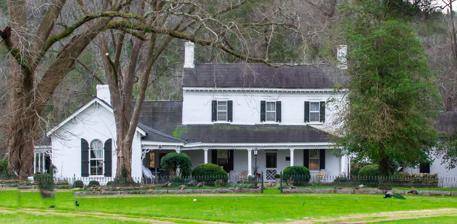
Building: Isaac Conger House
Country: United States of America
Year built: 1808
Historic house in Tennessee, United States United States historic place Isaac Conger House U.S. National Register of Historic Places Interactive map showing the location for Isaac Conger House Location 50 Hamestring Rd. Nearest city Fayetteville, Tennessee Coordinates 35°13′13″N 86°30′25″W / 35.22028°N 86.50694°W / 35.22028; -86.50694 ( Isaac Conger House ) Area 9 acres (3.6 ha) Built 1808 ( 1808 ) Architectural style Federal NRHP reference No. 73001807 Added to NRHP July 16, 1973 The Isaac Conger House is a historic house in Fayetteville, Tennessee . It was built in 1808 for the Conger family. It is listed on the National Register of Historic Places . History The house was built in 1808 for Isaac Conger, a settler from North Carolina, and his wife, née Mary Moore. Conger was a Methodist minister, and the couple were cousins. After his death, the house was inherited by his son Sion Conger, who lived here with his wife, née Beall Norton, and their four sons. It was later inherited by one of his sons, Dixie Conger, a mule trader who lived here with his wife, née Mary Shofner, and their five children. By the 1980s, the house still belonged to the Conger family. Architectural significance The house was designed in the Federal architectural style . It has been listed on the National Register of Historic Places since July 16, 1973. References